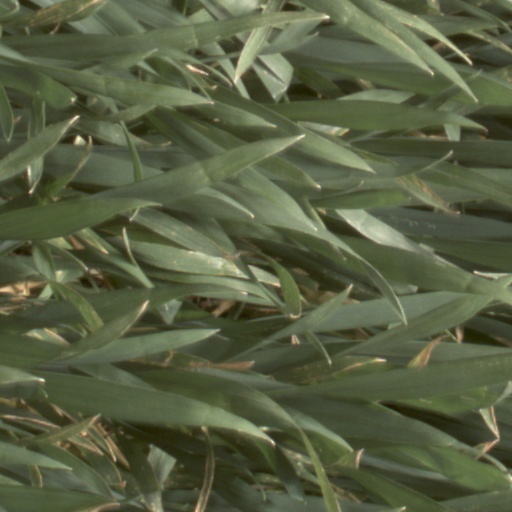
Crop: wheat